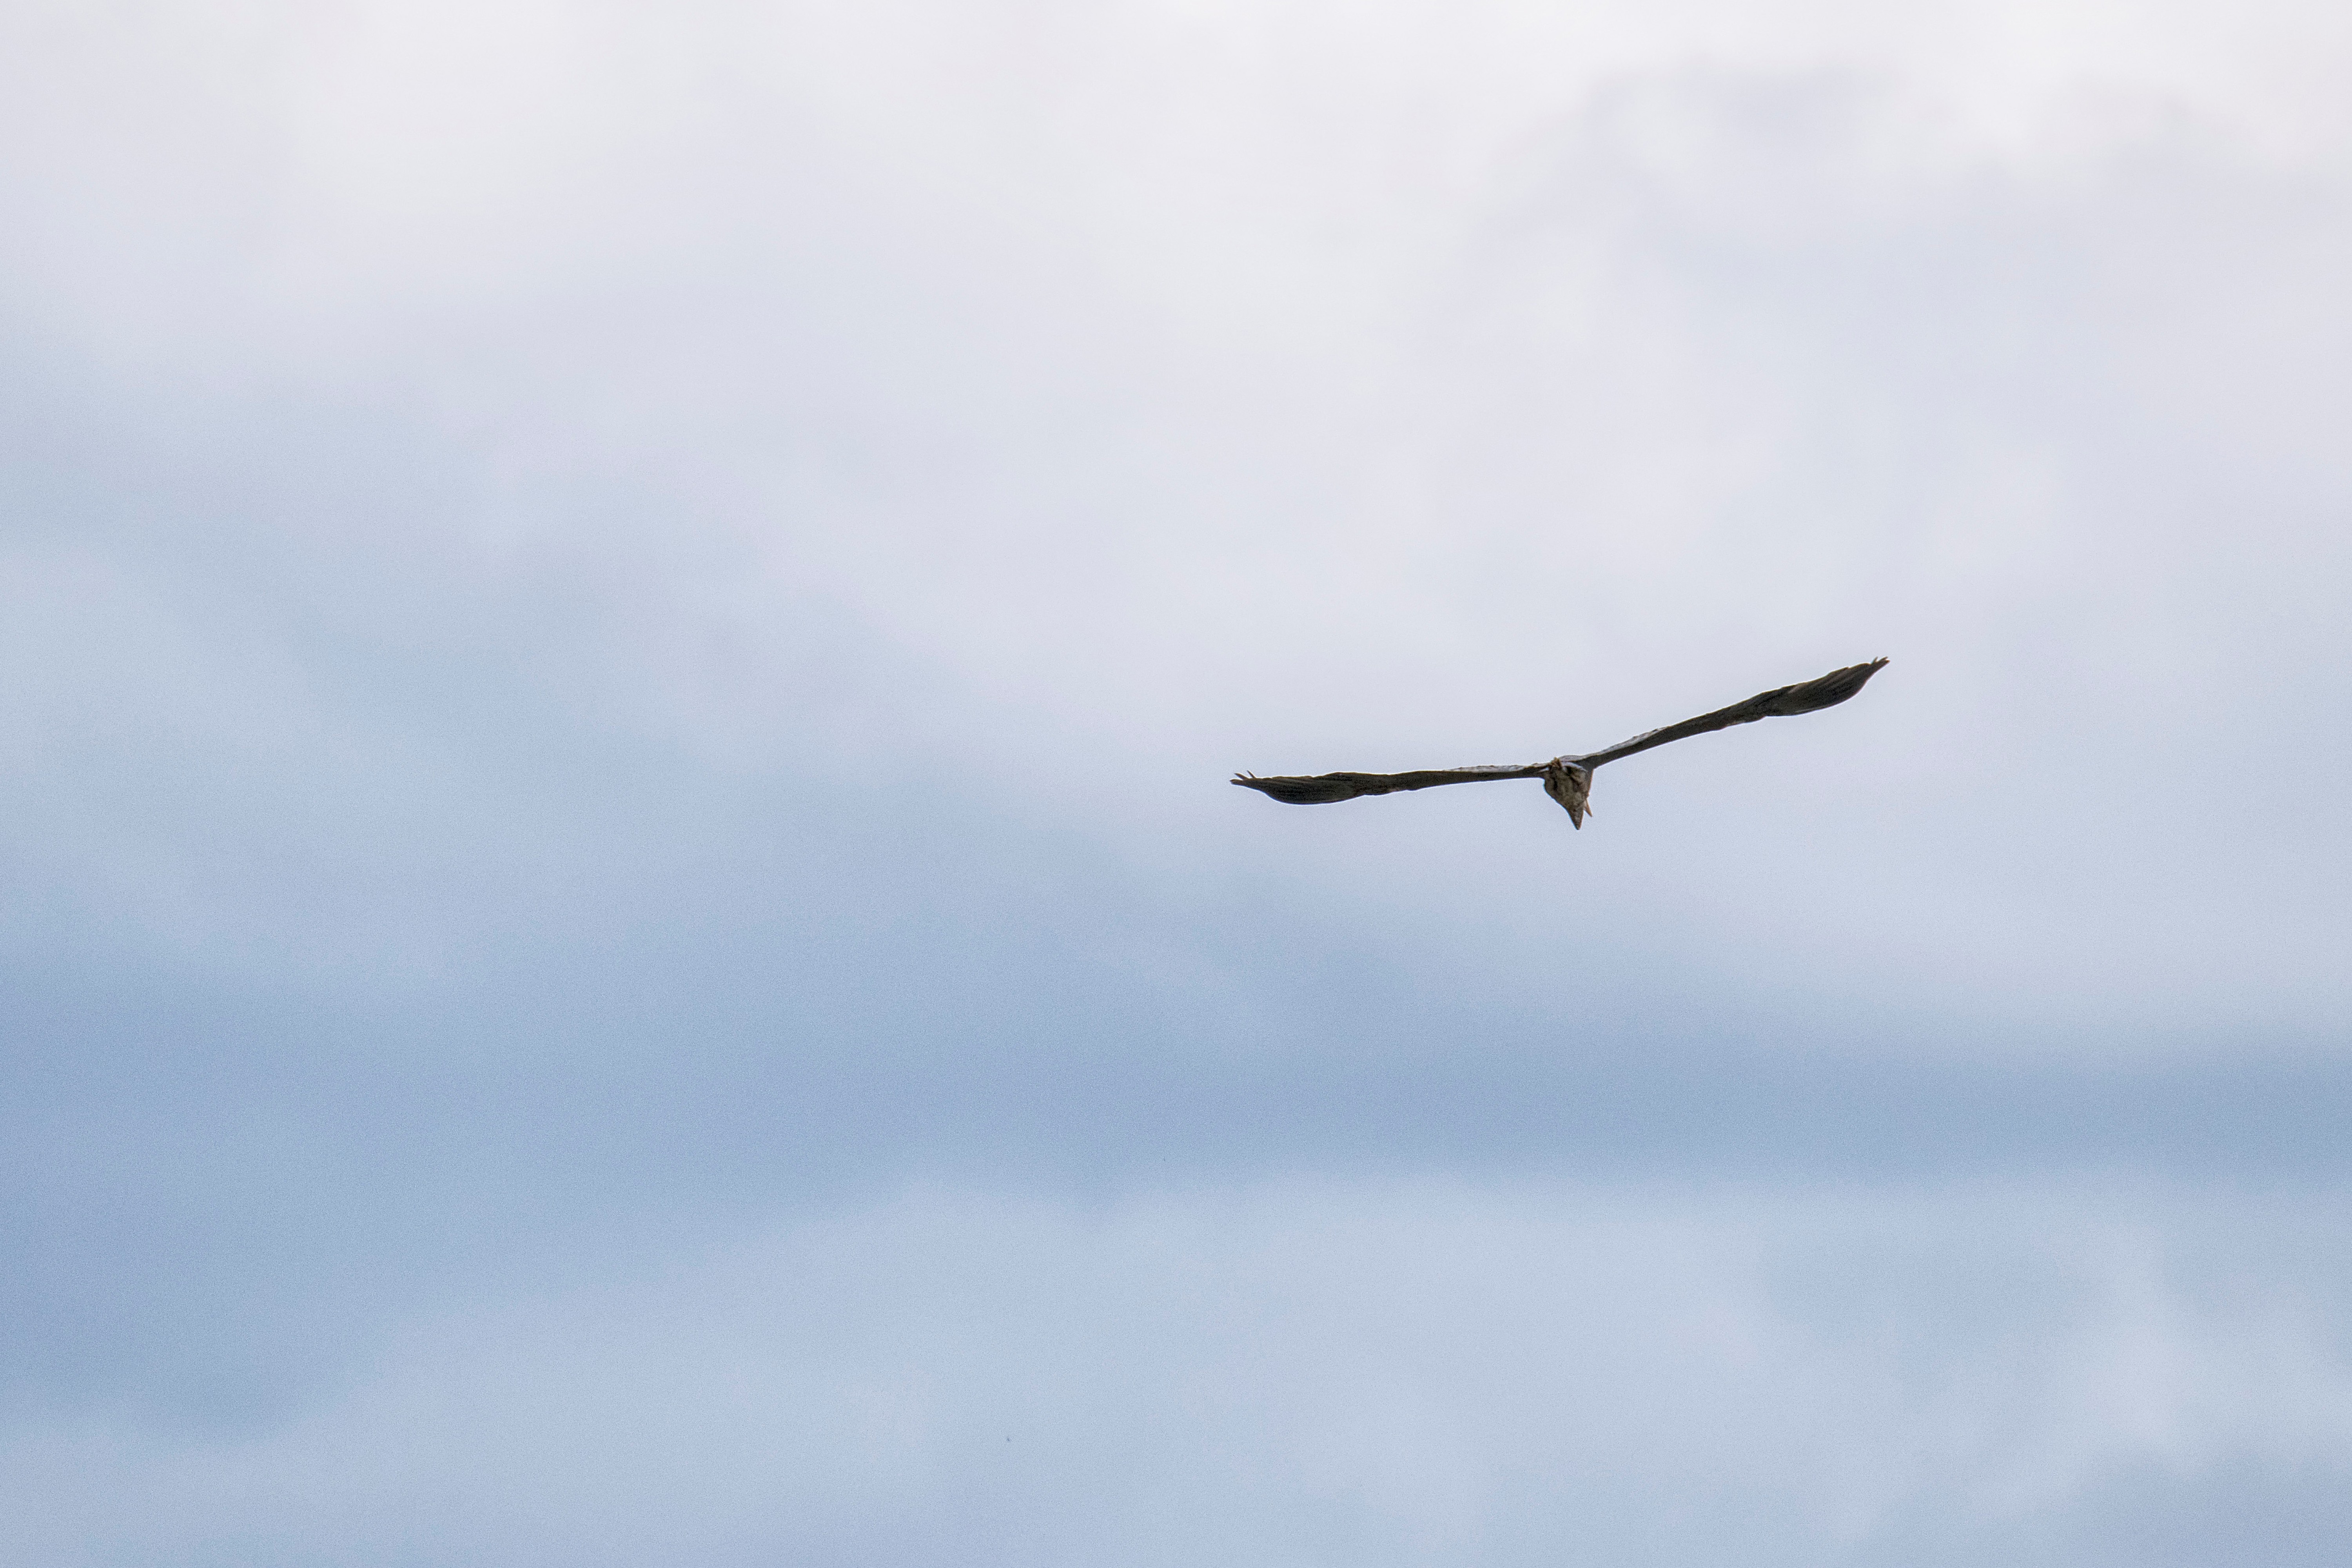
bird, wing, sky, seabird, airplane, vehicle, gull, flight, blue, grand, great, canada, quebec, heron, sherbrooke, oiseau, charadriiformes, atmosphere of earth